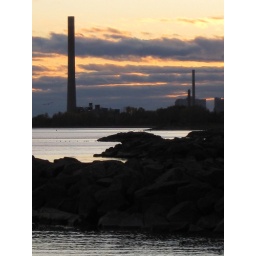
Waste treatment plant and industrial plant along Lake Ontario, taken from my end of the Beach, by the water pumping station.